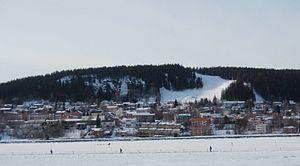
Frösön est une petite île sur le lac Storsjön, située à l'ouest de la ville de Östersund, dans la province du Jämtland. Elle a longtemps été le centre régional du Jämtland.